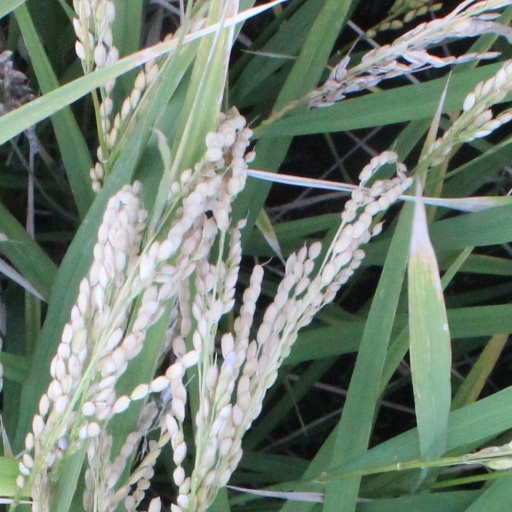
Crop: rice